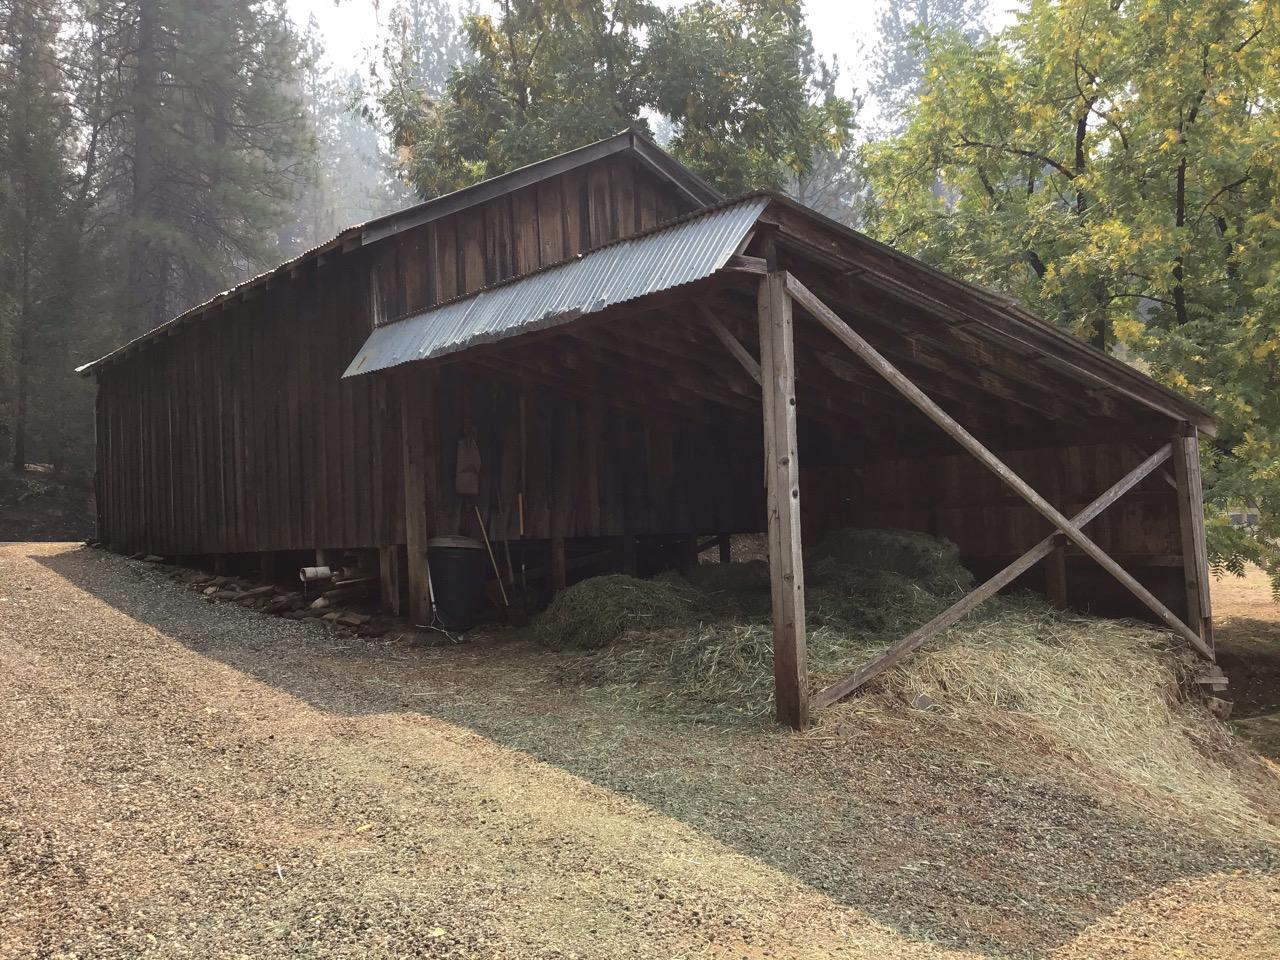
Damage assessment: no_damage